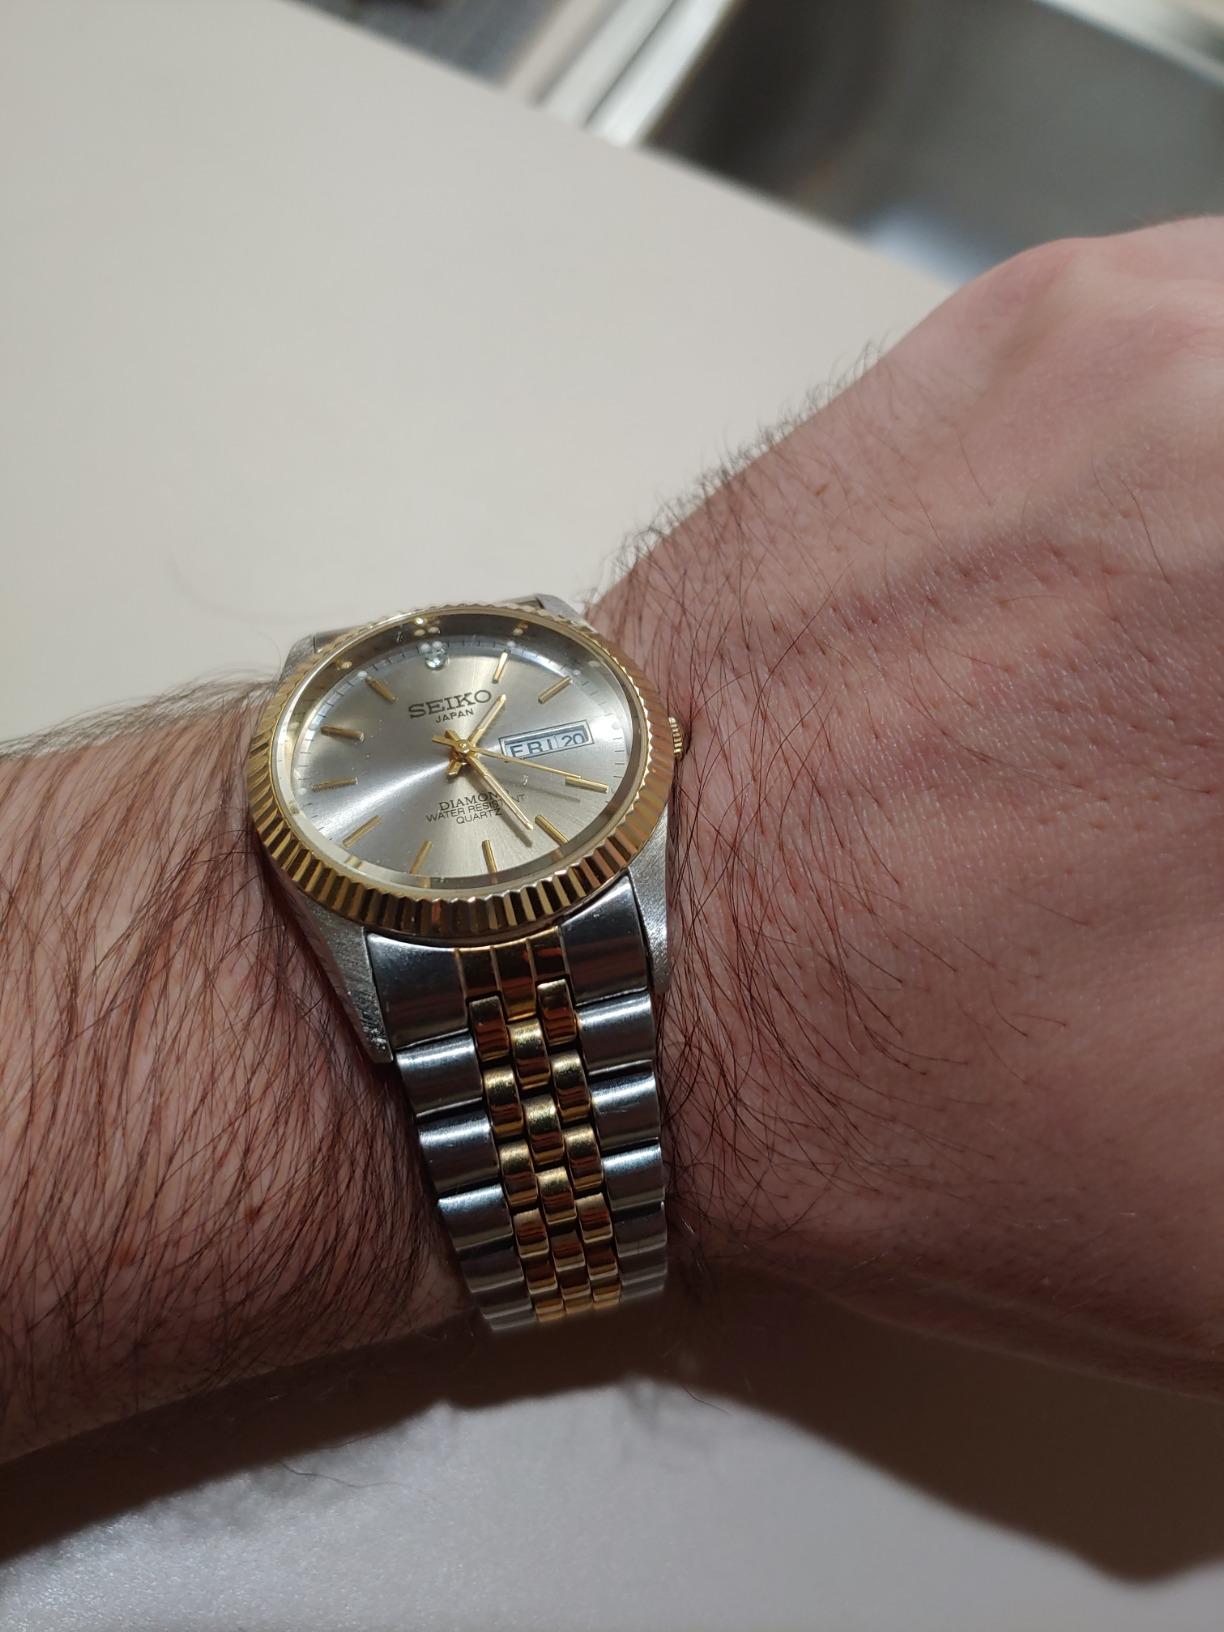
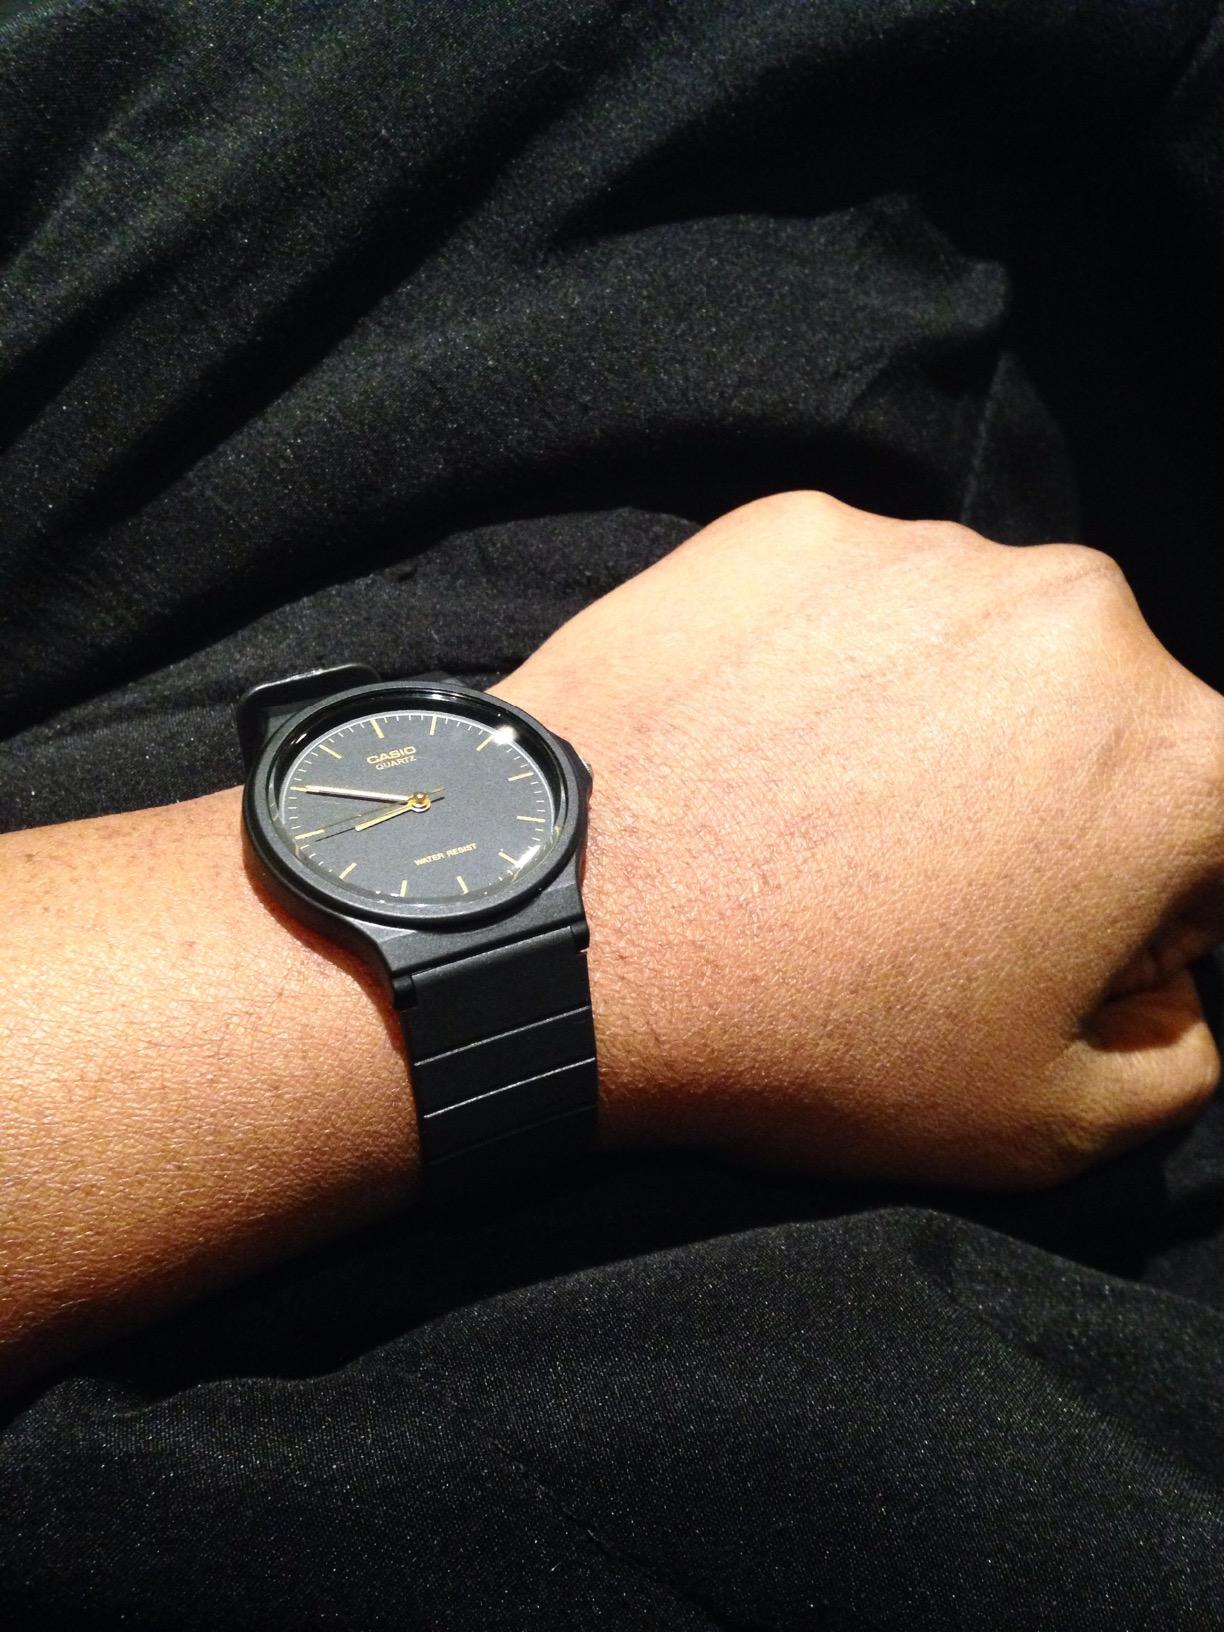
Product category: accessories_watch
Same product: no